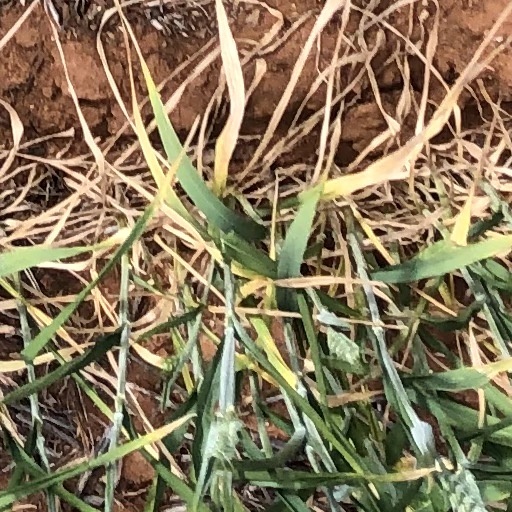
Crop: wheat